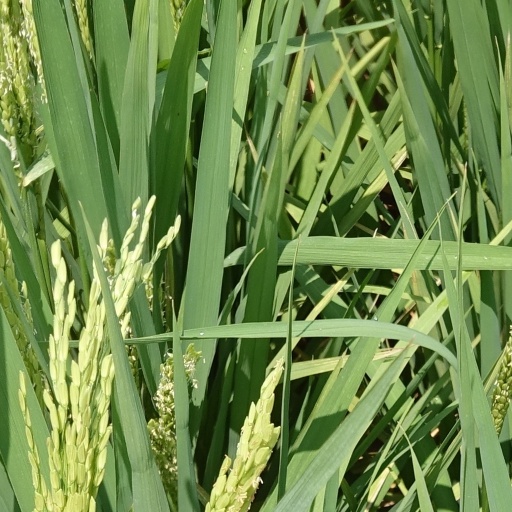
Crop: rice